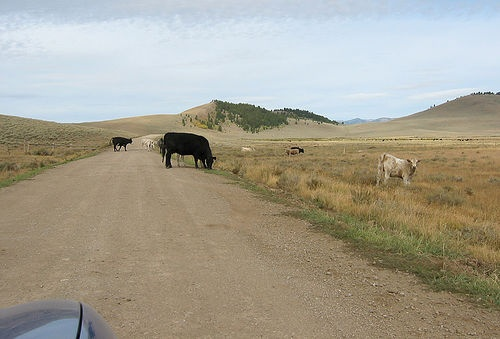
some black and white cattle on a road and in a field
A group of cows standing on a road with a vehicle looking on.
a bunch of cows in the middle of a dirt road
A couple of cows standing on a dirt road.
cows crossing the street and blocking the road as someone tries to drive through